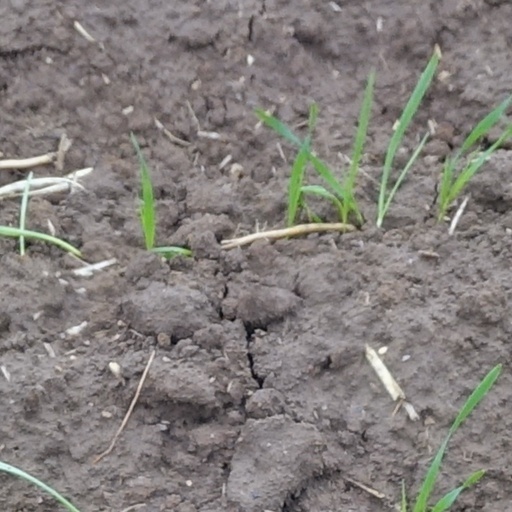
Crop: wheat